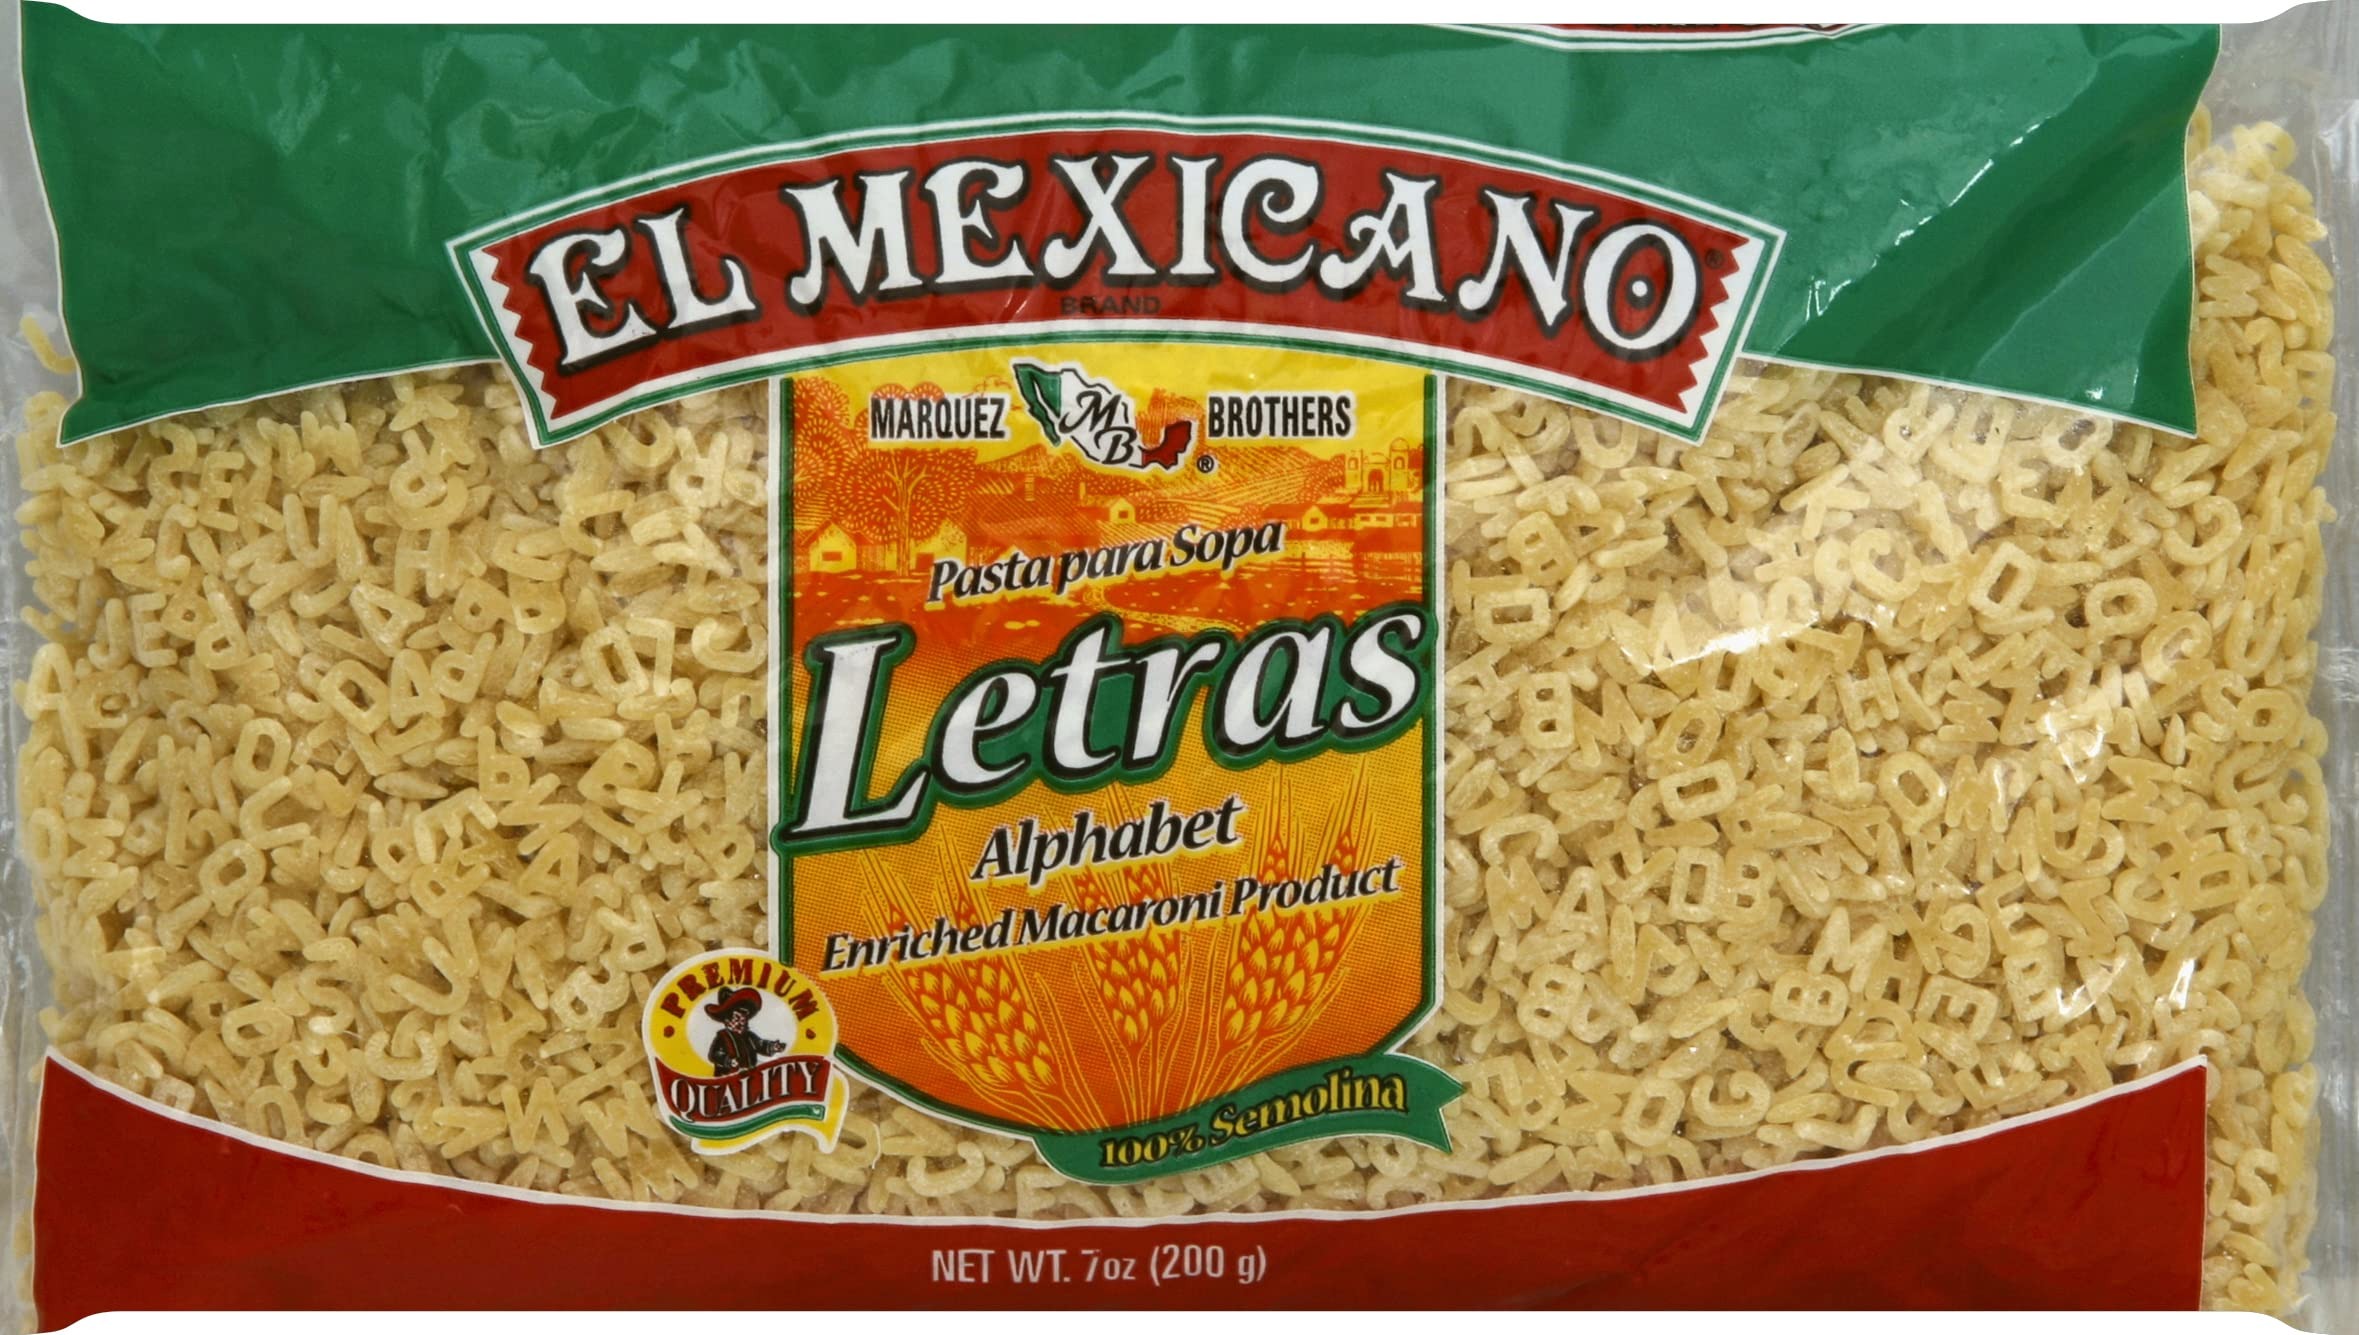
Item Name: El Mexicano, Alphabet, 7 Ounce
Product Description: Pastas And Noodles
Value: 7.0
Unit: Fl Oz

Price: 0.52